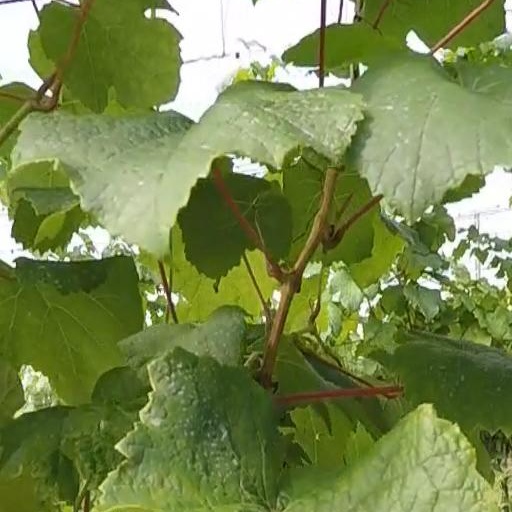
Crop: grape